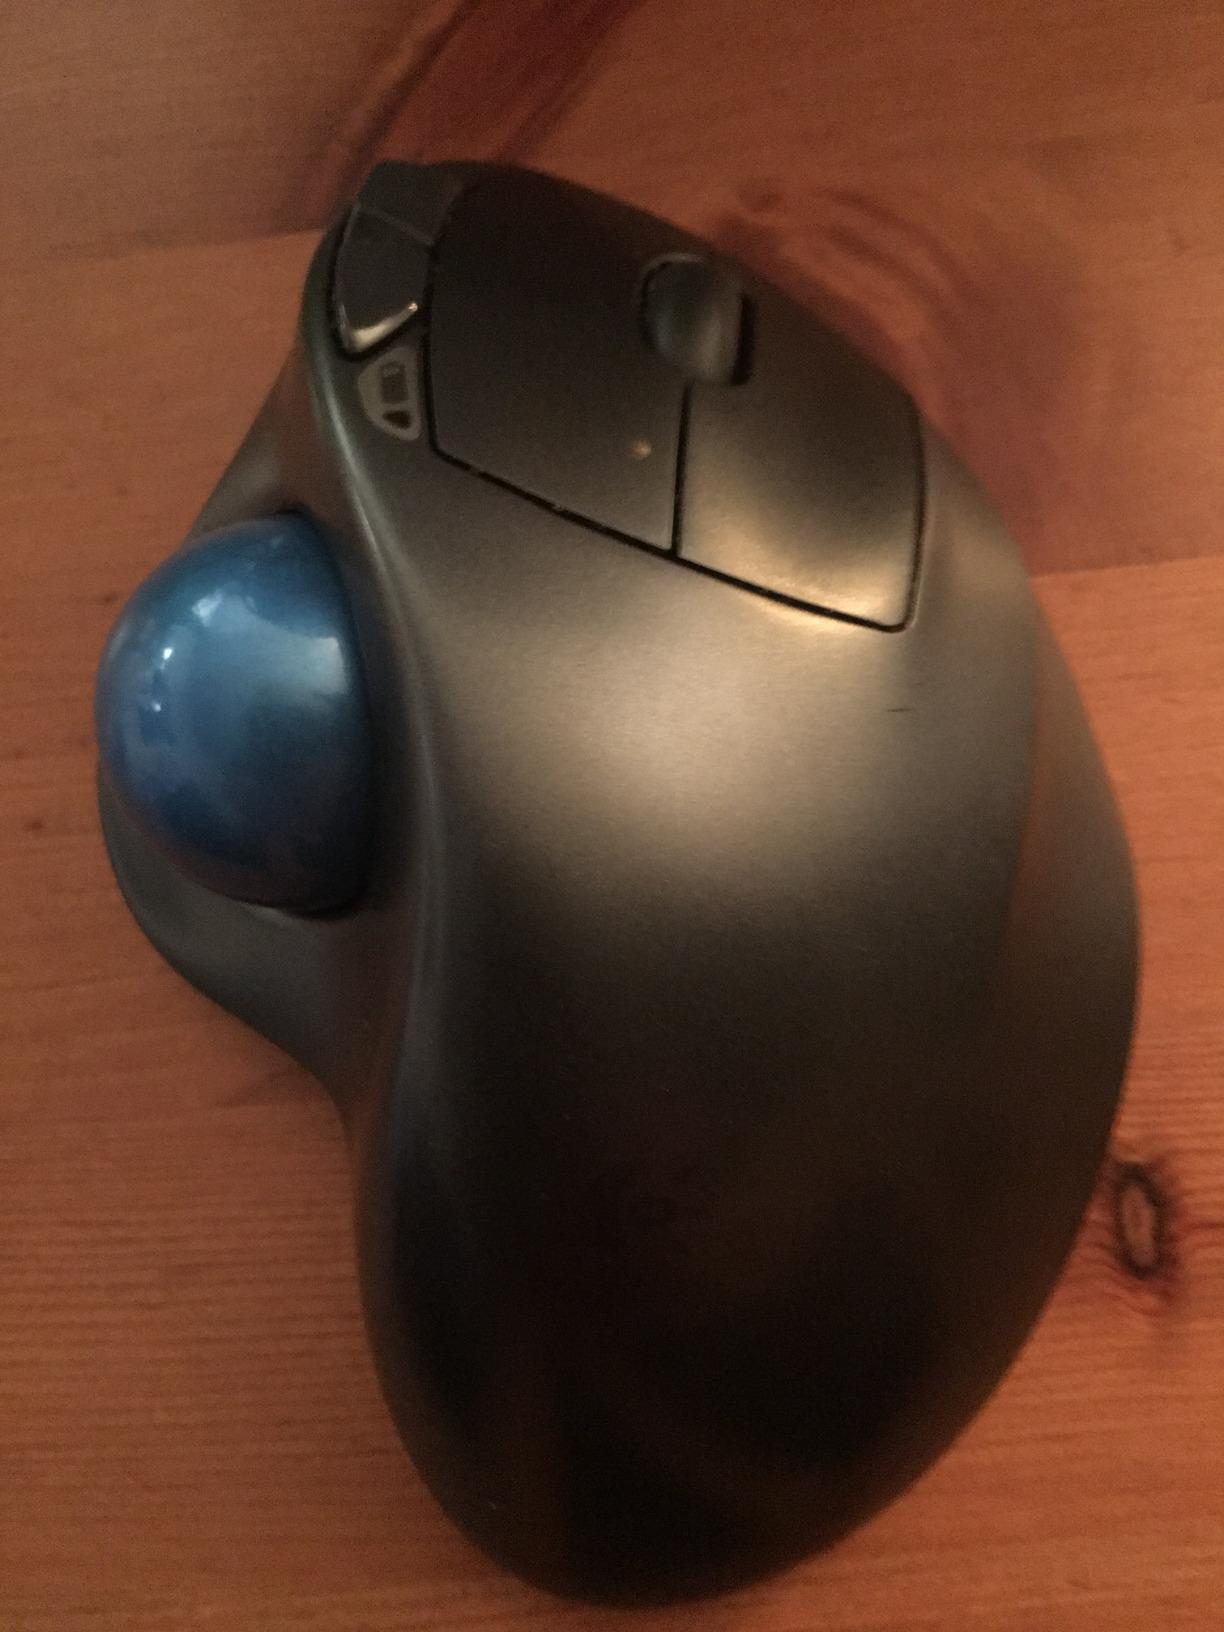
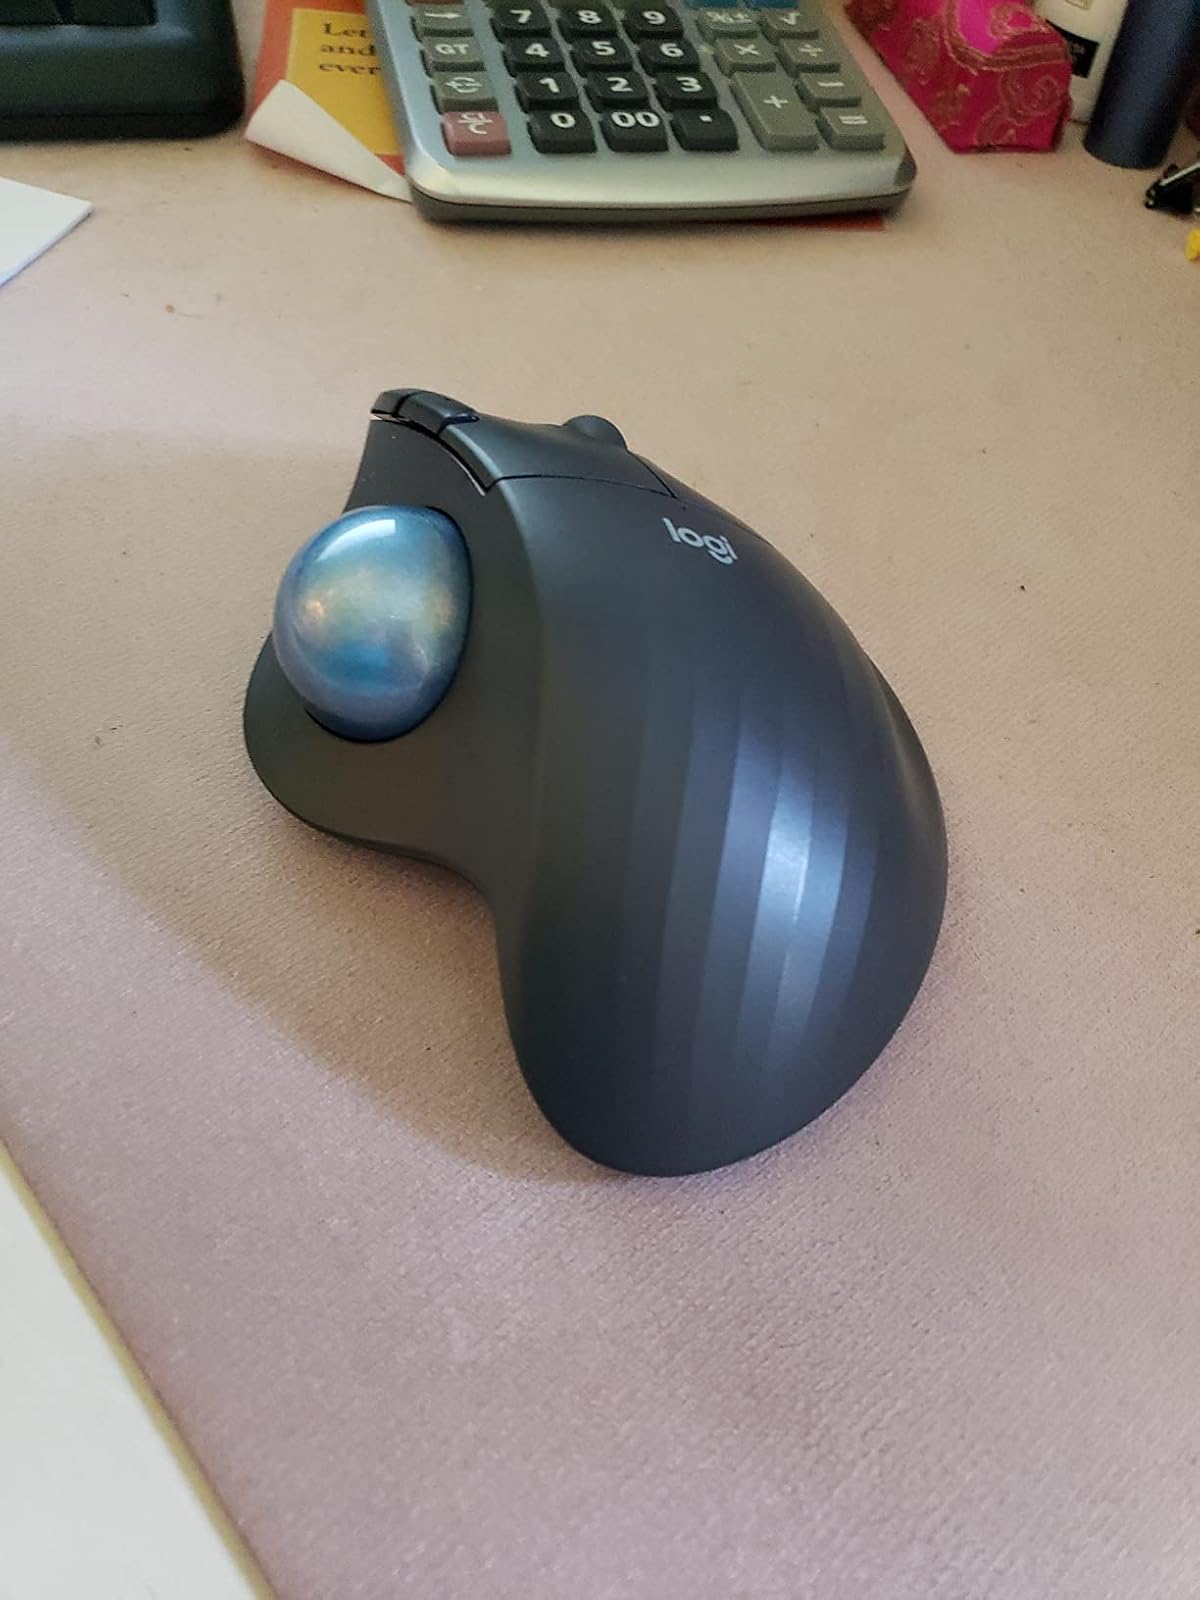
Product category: mouse
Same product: no